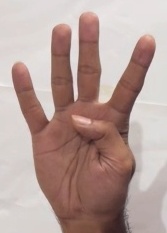
ASL sign: 4